Eidsborg Stave Church

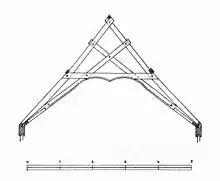
Roof truss of Eidsborg stave church.

The church is a single-nave, rectangular long church. The roof structure is supported by four corner pillars and has no additional supports in the interior. The wall panels are clamped between the corner pillars and supported by additional posts. Around the church there is an arc with small arcs to the north, south, and west. The main entrance is on the west. In 1928, the remains of a decorated archivolt were discovered above the entrance, between the pillars. The outer layer of the building forms a wooden shingle façade that clad the walls as well as the roof and the corner pillars. The church construction is (for the most part) like other well-known stave churches of this size, but the solutions and work stand out in a somewhat shallow design. There is also very little decoration in the form of elaborate details and sheds on the oldest parts of the church.